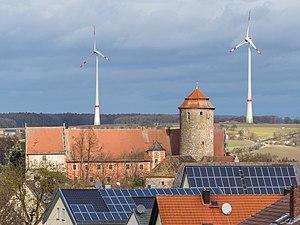
Lisberg est une commune du Land de Bavière, située dans l'arrondissement de Bamberg, dans le district de Haute-Franconie.